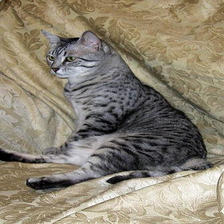
Species: cat
Breed: Egyptian Mau